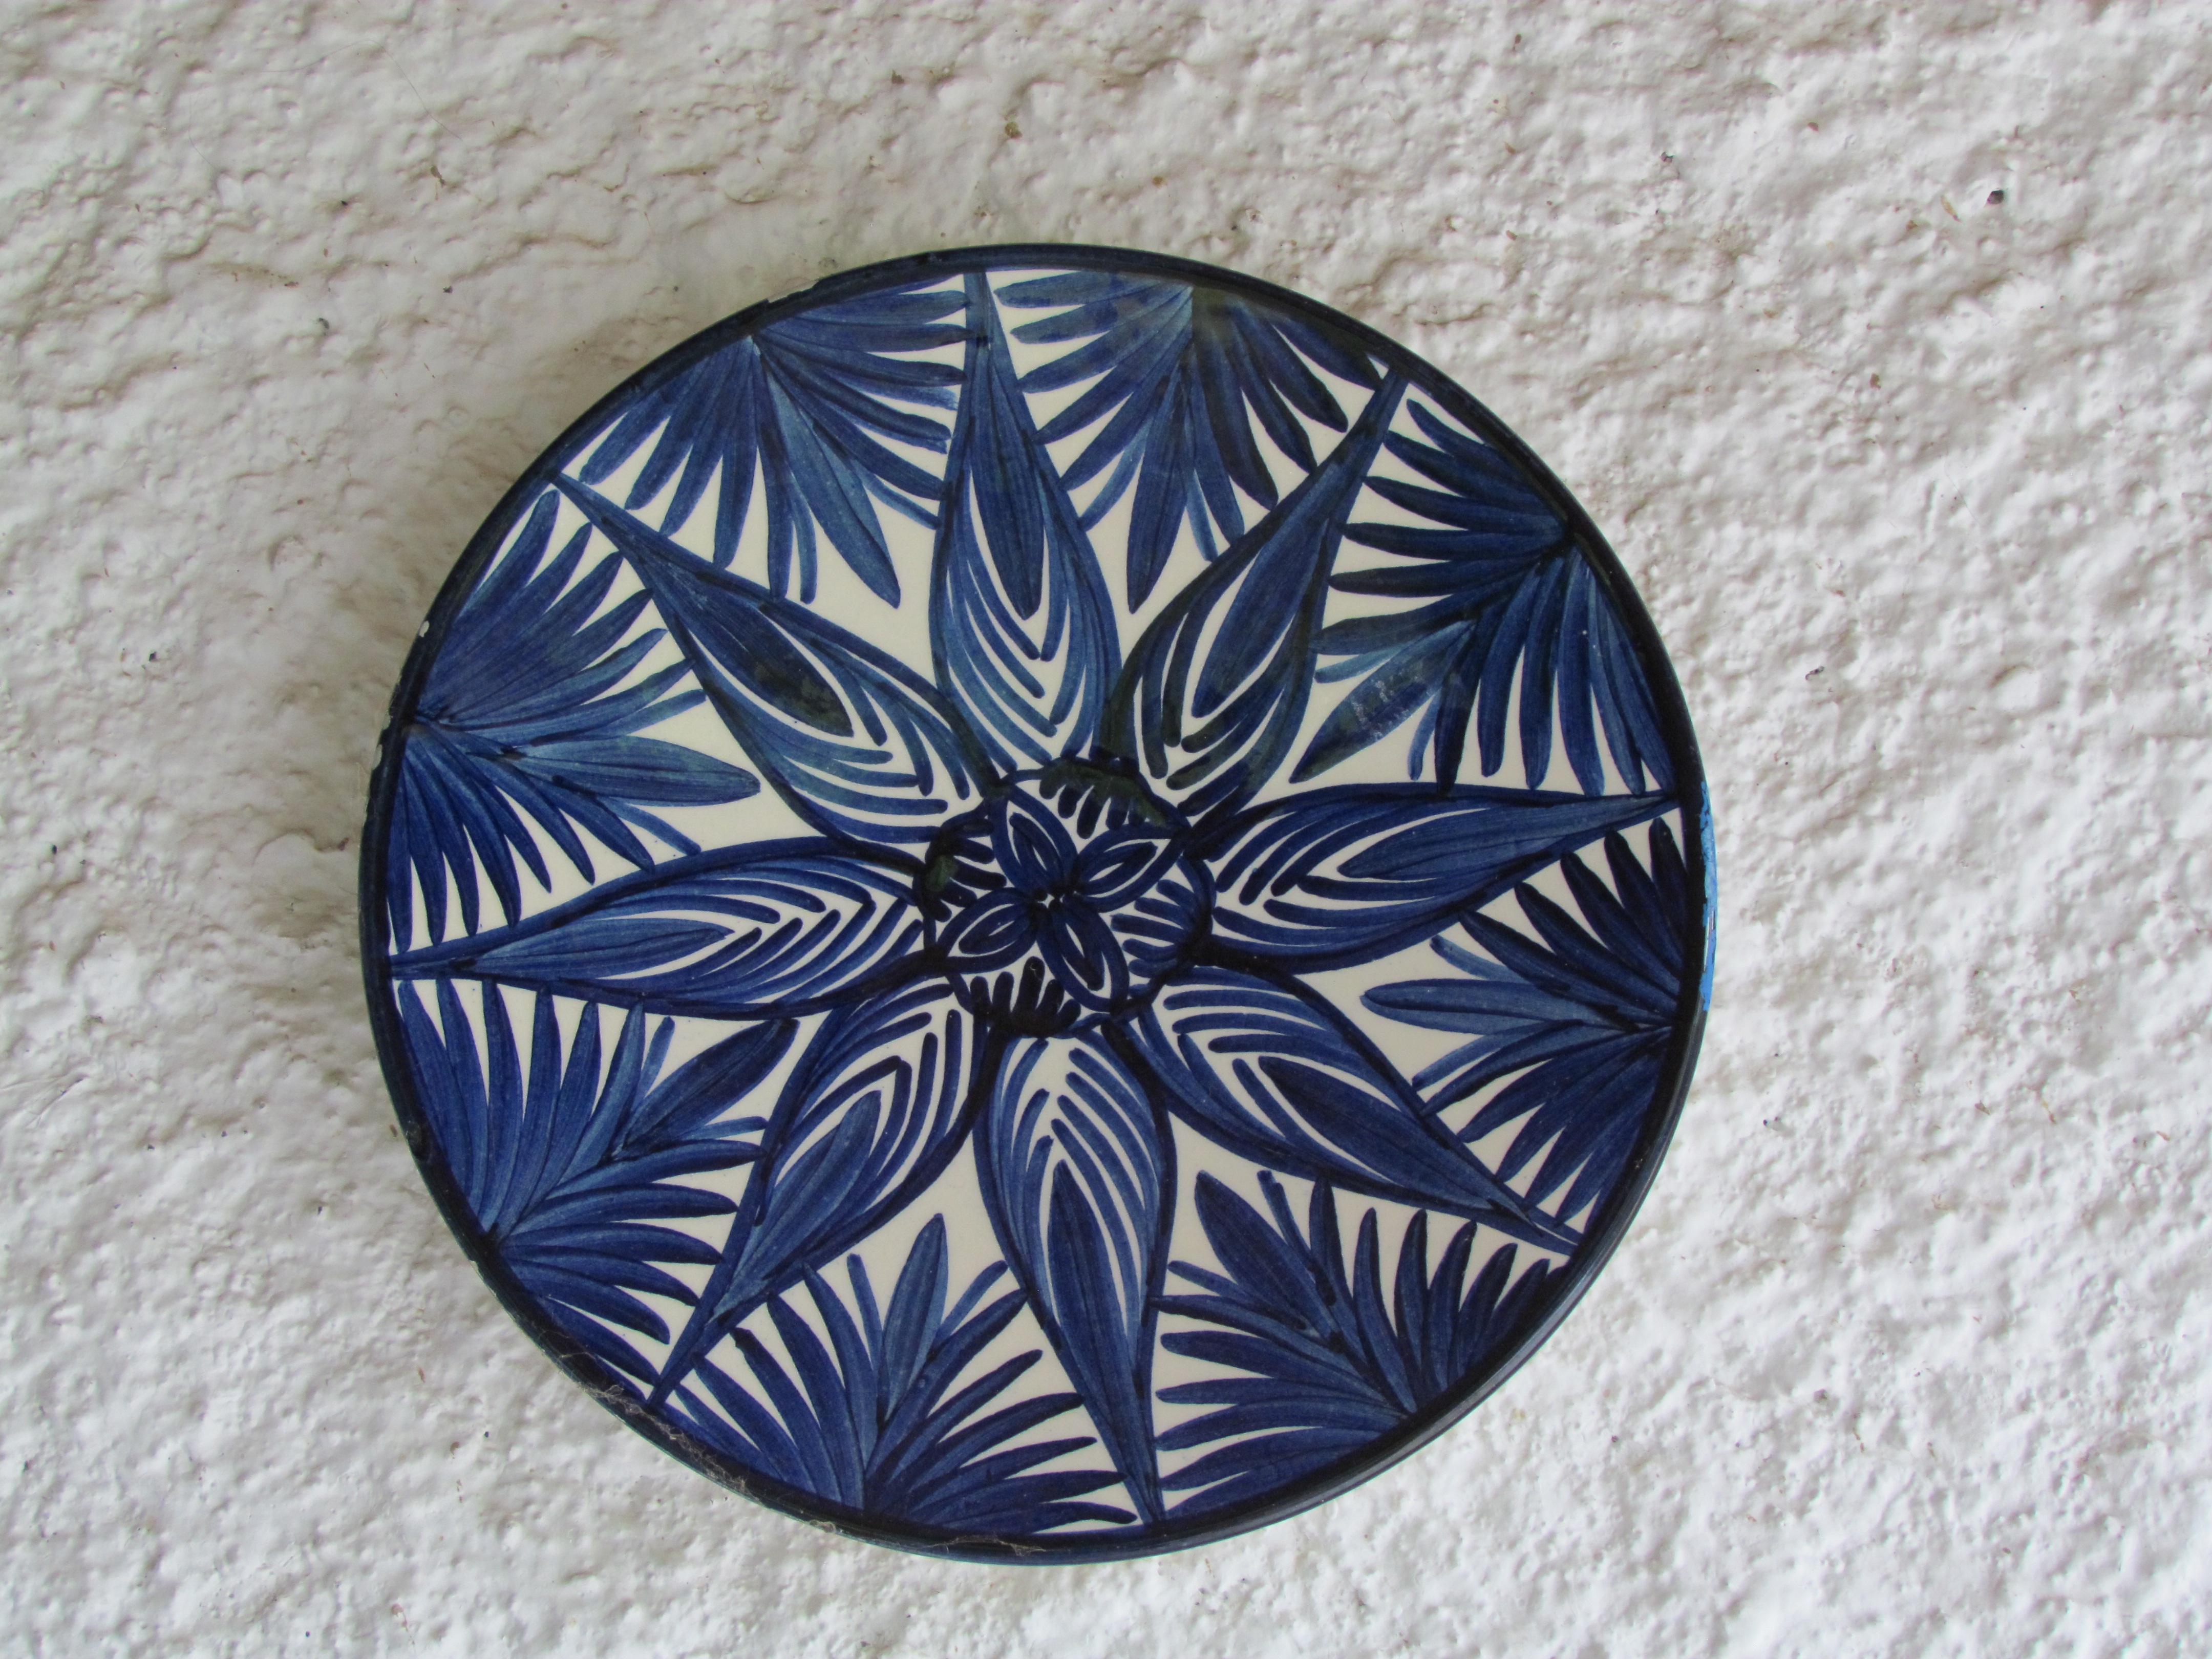
wheel, glass, rustic, dish, blue, material, circle, jewellery, dishware, fashion accessory